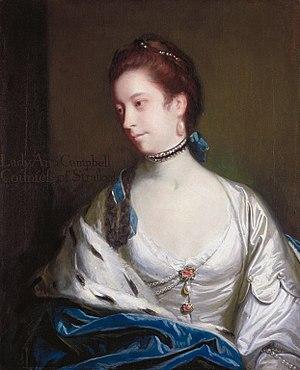
William Wentworth, 2ᵉ comte de Strafford, titré vicomte Wentworth jusqu'en 1739, est un pair et membre de la Chambre des lords de Grande-Bretagne.